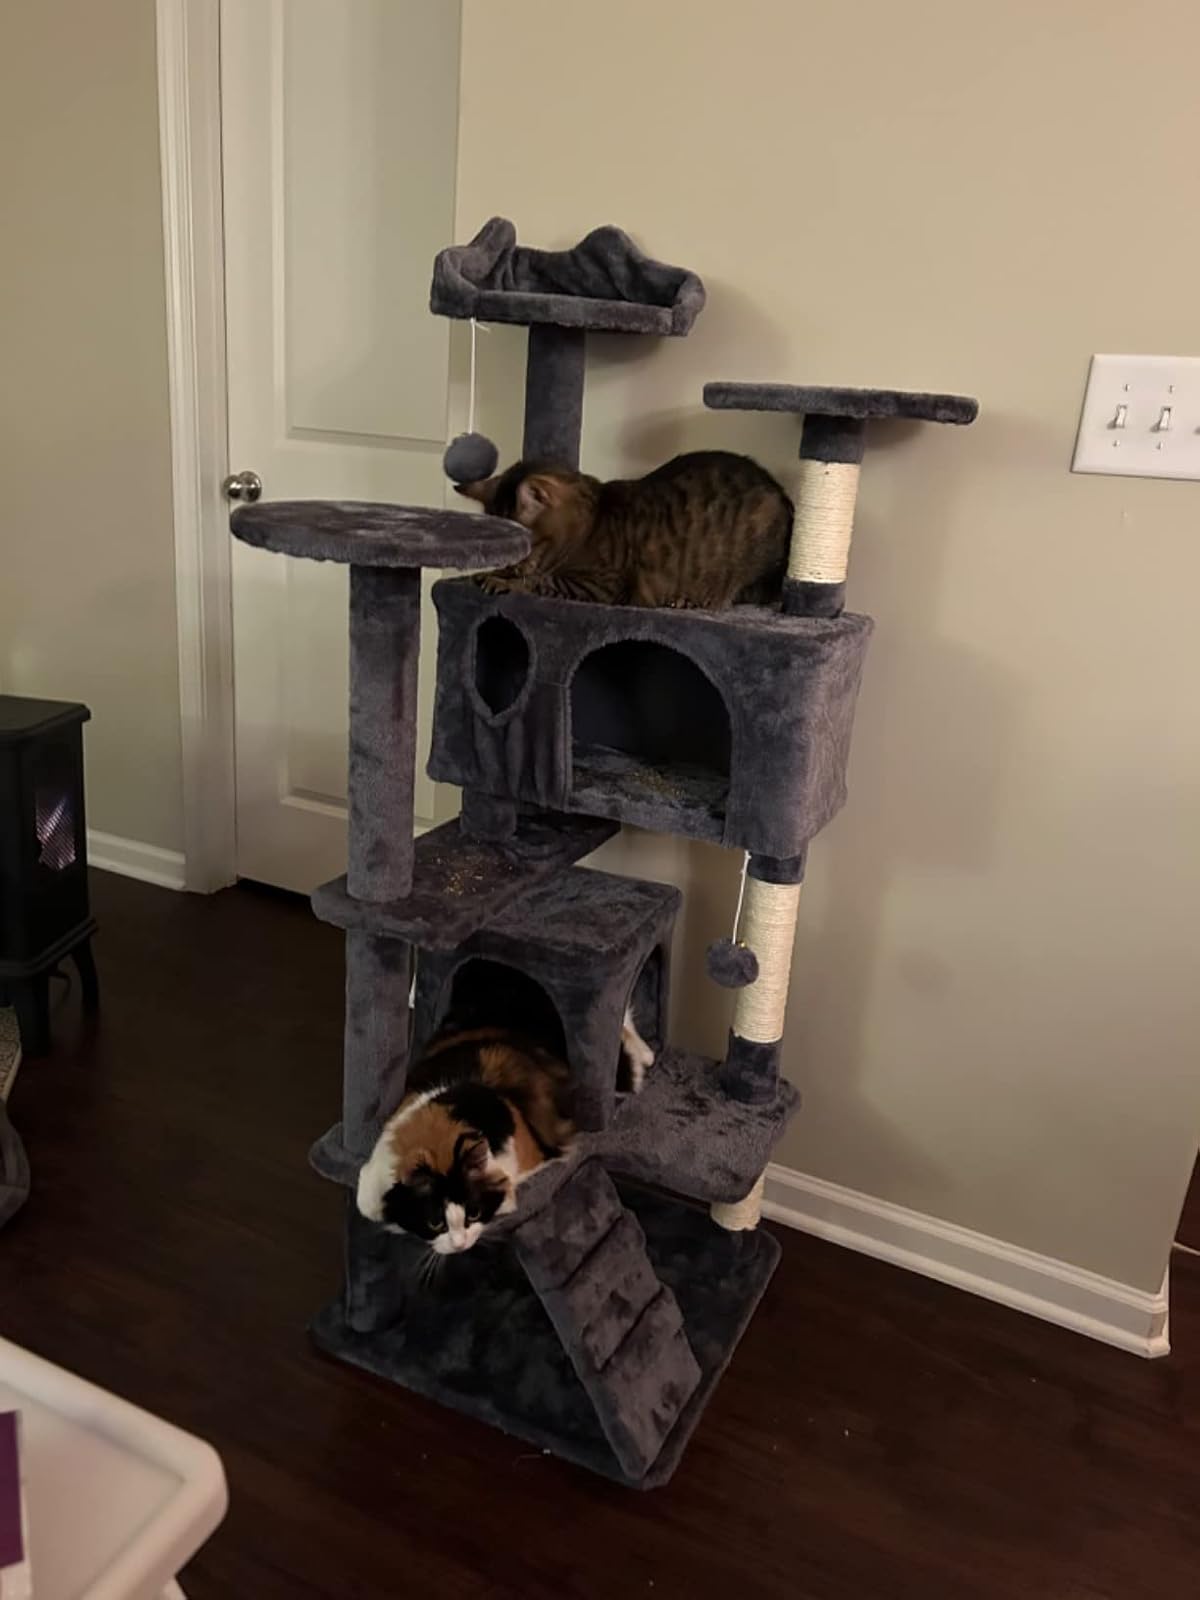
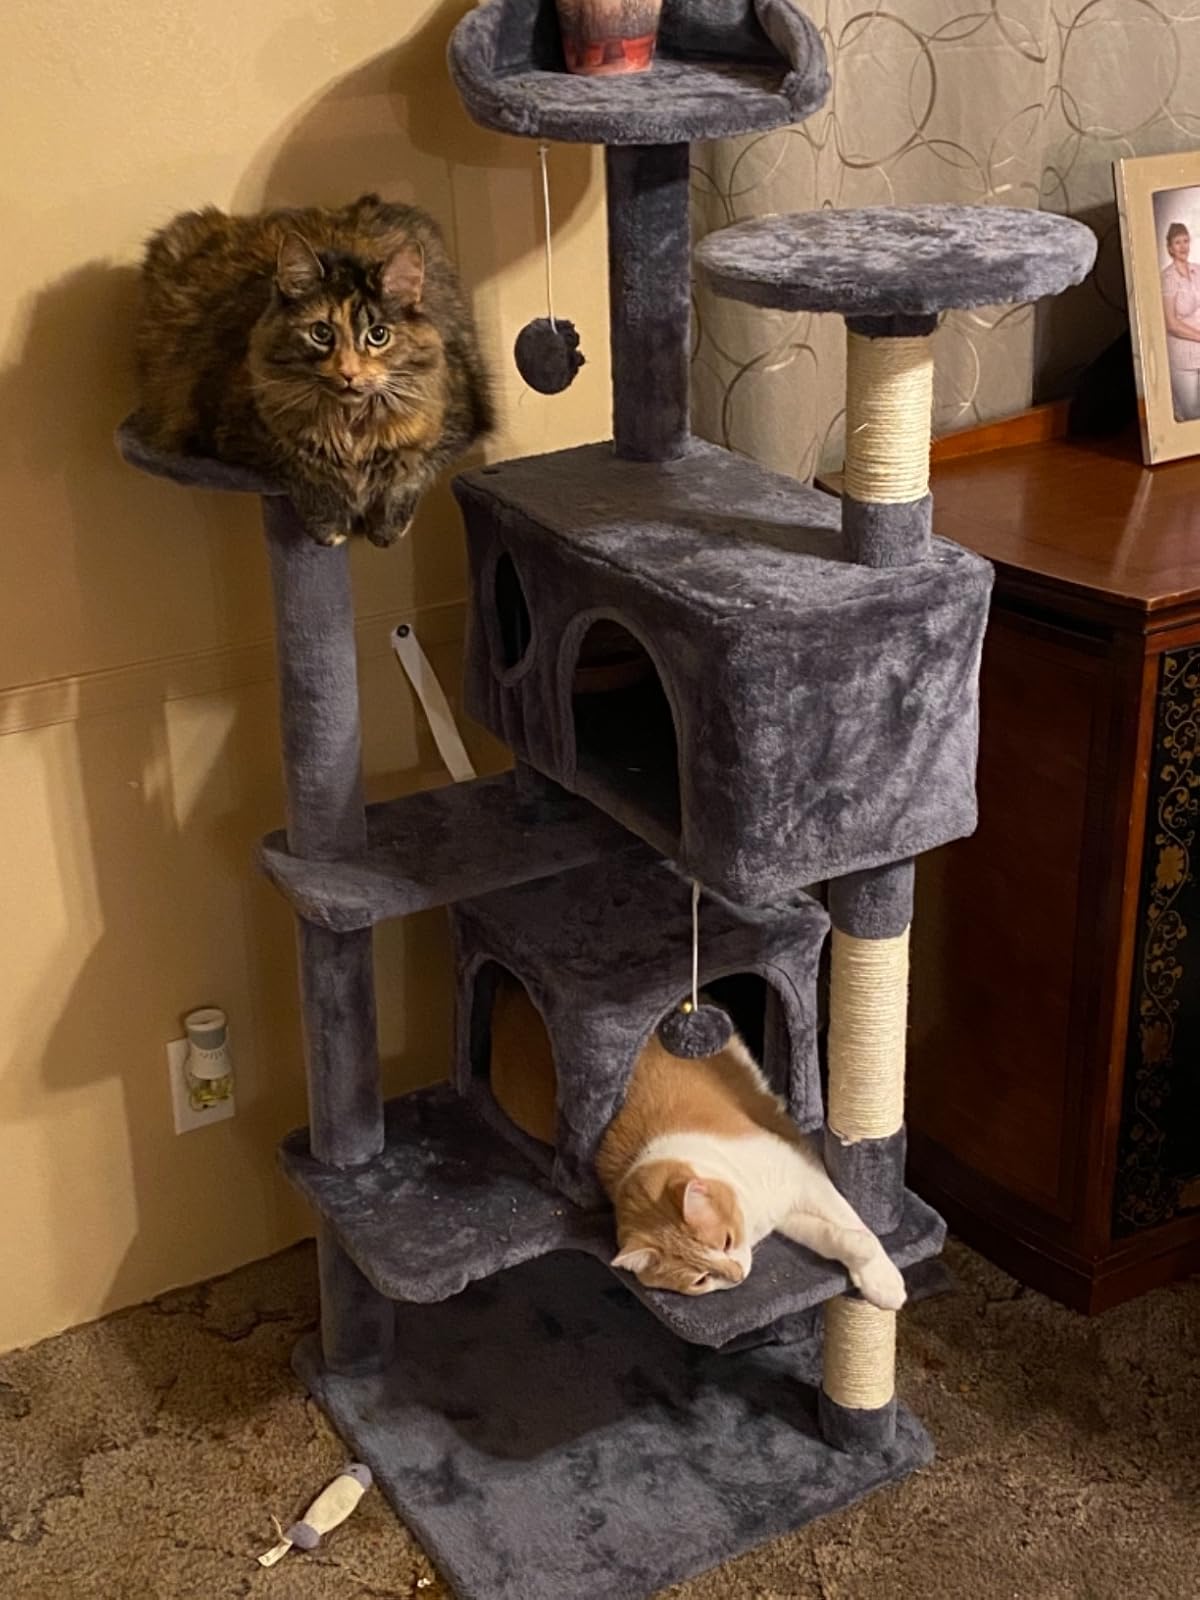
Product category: items_cat tree
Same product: yes